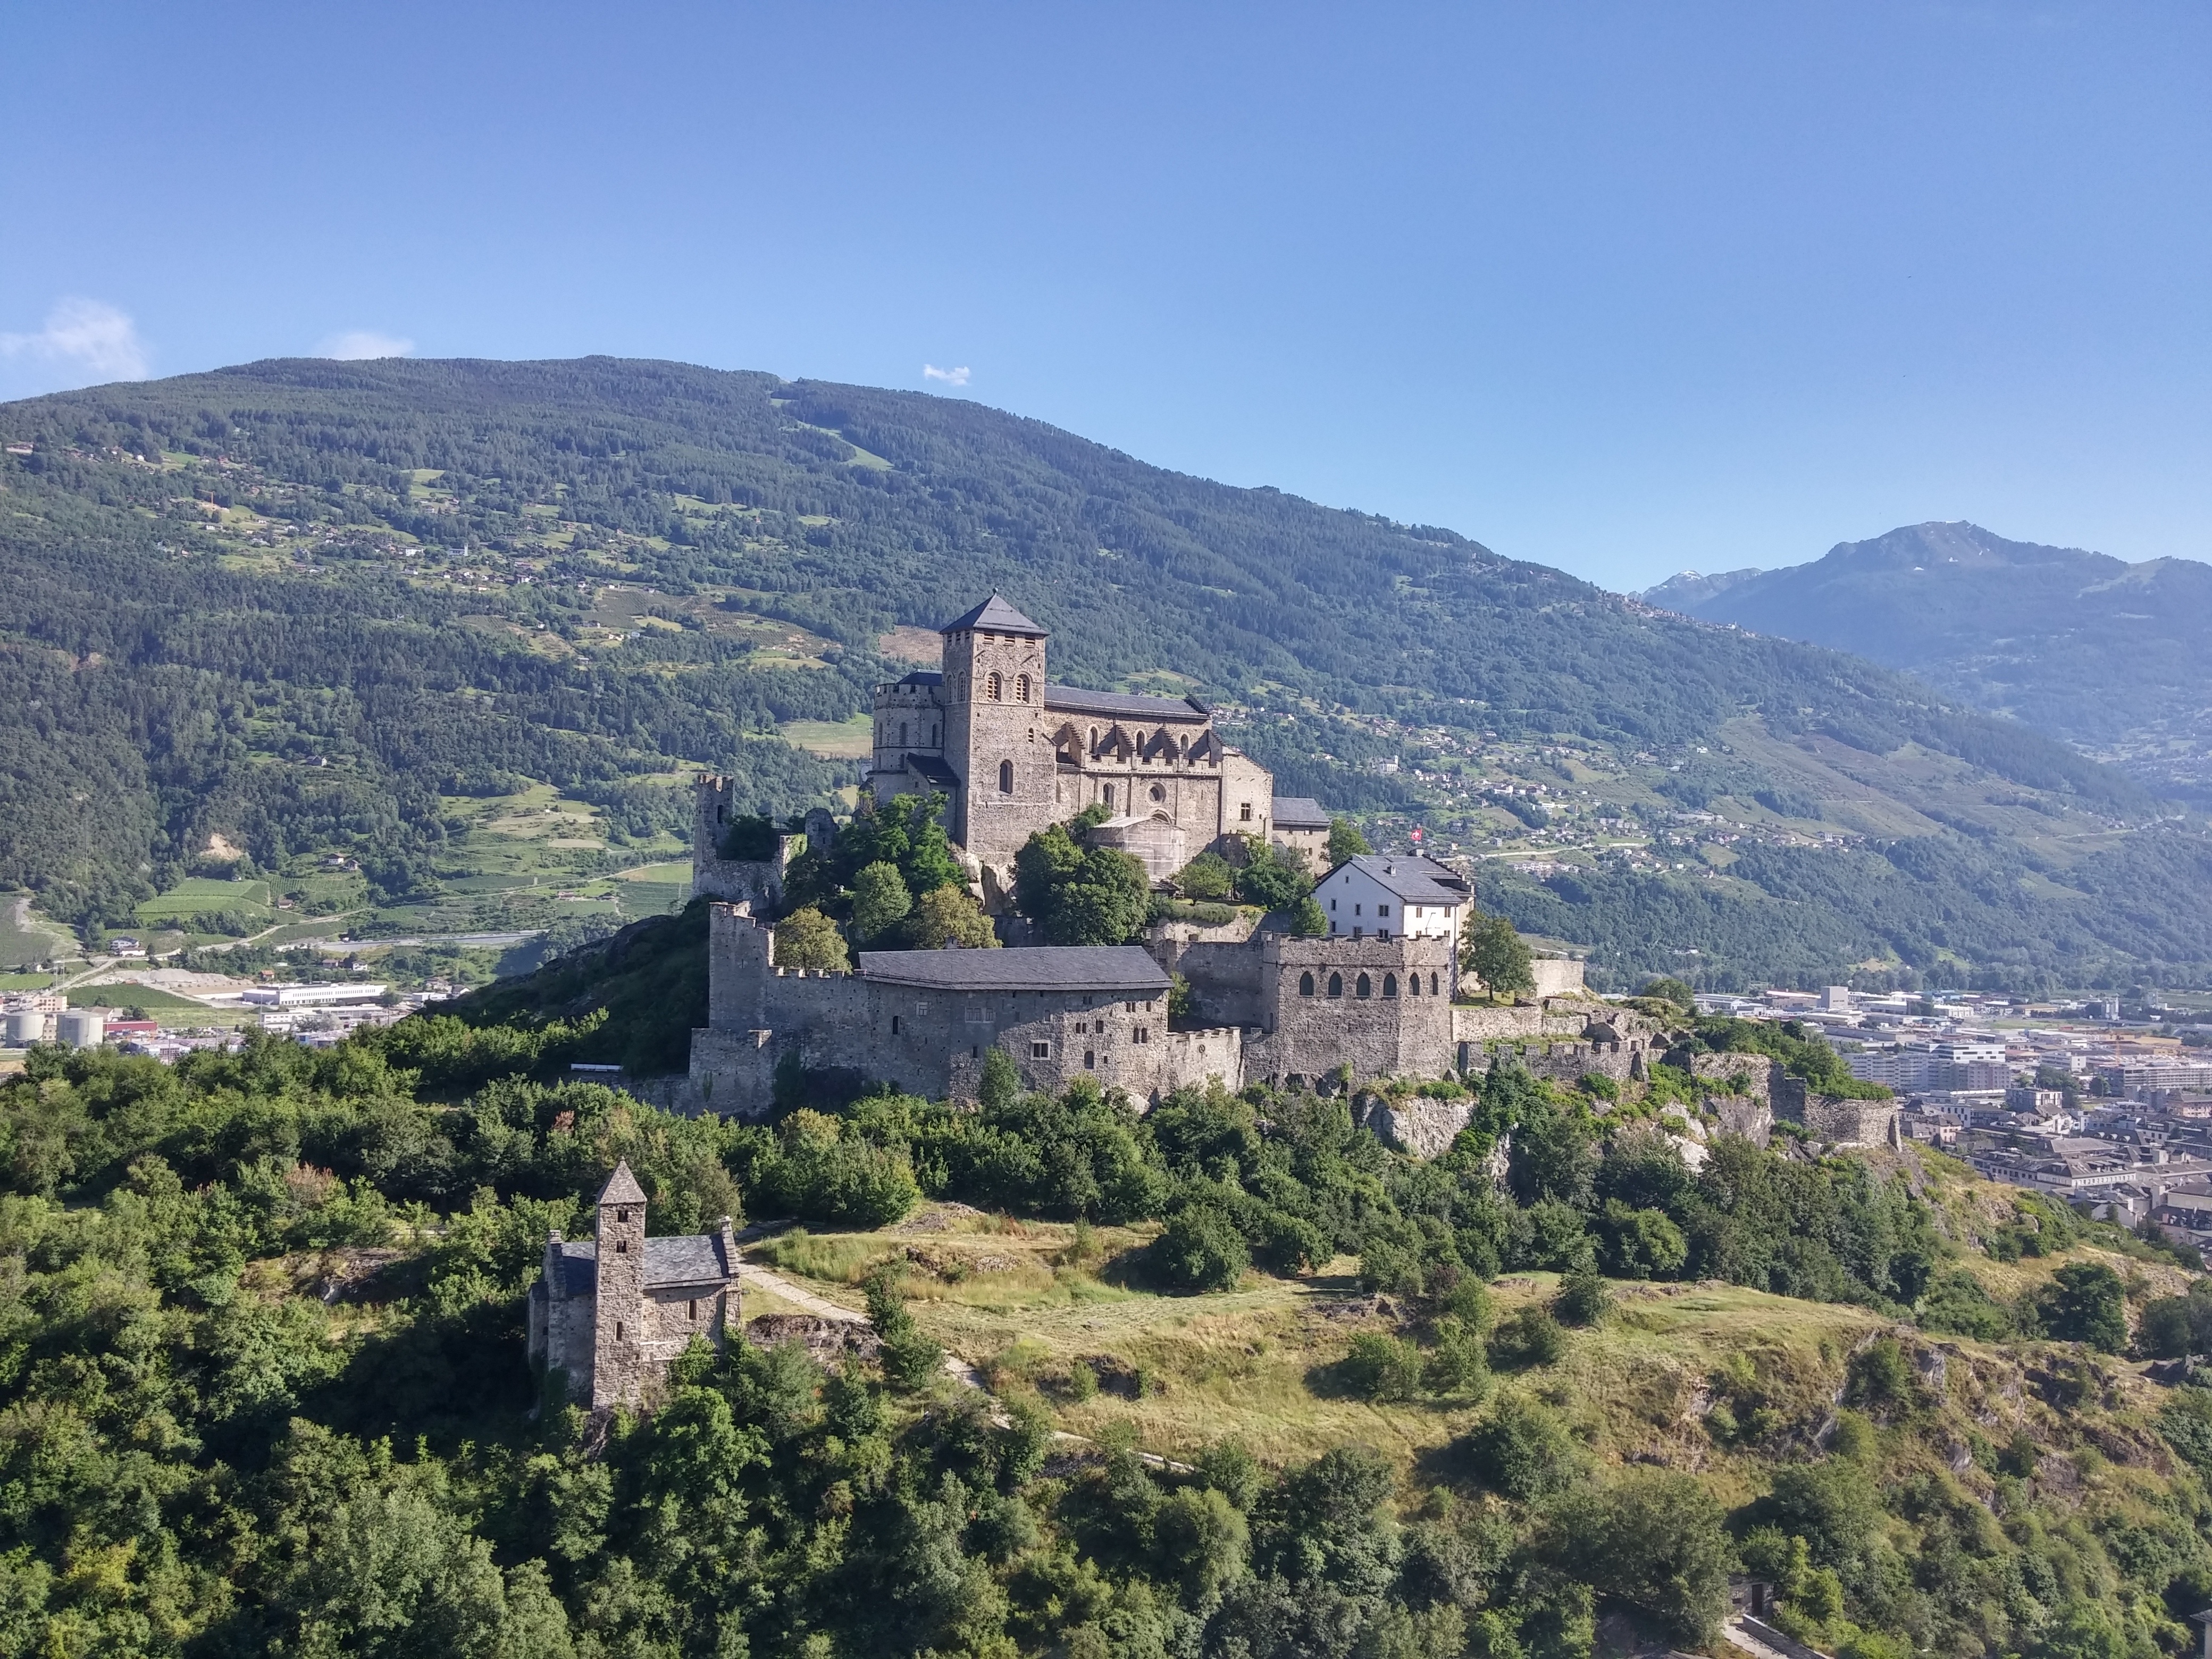
landscape, mountain, hill, town, valley, mountain range, panorama, village, europe, castle, tourism, alps, monastery, plateau, switzerland, aerial photography, sion, historic site, human settlement, mountainous landforms